Michael Bach (musician)

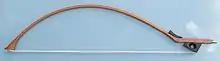
BACH.Bow

In the two blogs "the bach update" and "the cello upgrade", Michael Bach documents and analyzes projects and aspects of contemporary music as well as new insights into the solo works for violin and cello by Johann Sebastian Bach.